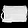
Label: Bag